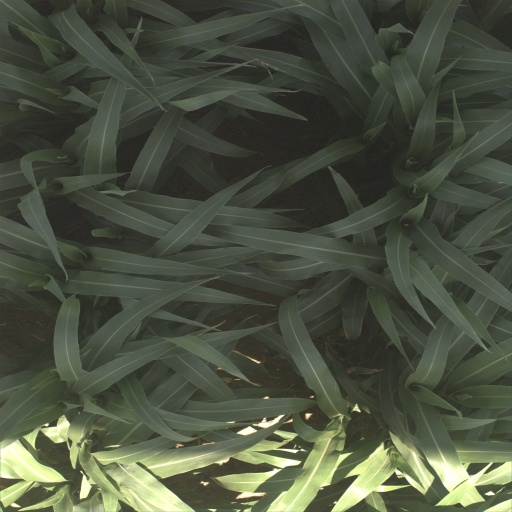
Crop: sorghum